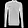
Label: Pullover